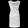
Label: Dress